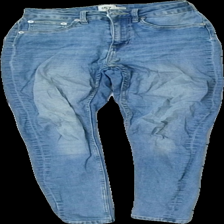
View: front
Type: Jeans
Category: Ladies
Brand: Lager 157
Colors: Blue
Material: 100% cotton
Cut: Cropped
Size: XS
Season: All
Trend: Denim
Damage location: top right
Price range: <50
Recommended usage: Export
Description: blå jeans, stretch trasig